Basil Al Bayati

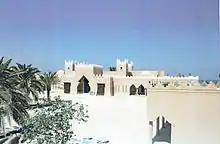
Seaside Chalet in Kuwait

Dr. Bayati's design for the entrance gates to the King Saud University is based upon the theme of faith and knowledge; two pillars of Islam that must be taken together, "Knowledge cannot do without faith nor can faith ignore knowledge for Islam calls always for faith and knowledge to run in parallel."